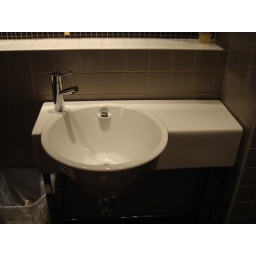
This is the sink in the bathroom of the Historial Museum. I love the simplicity of the design.